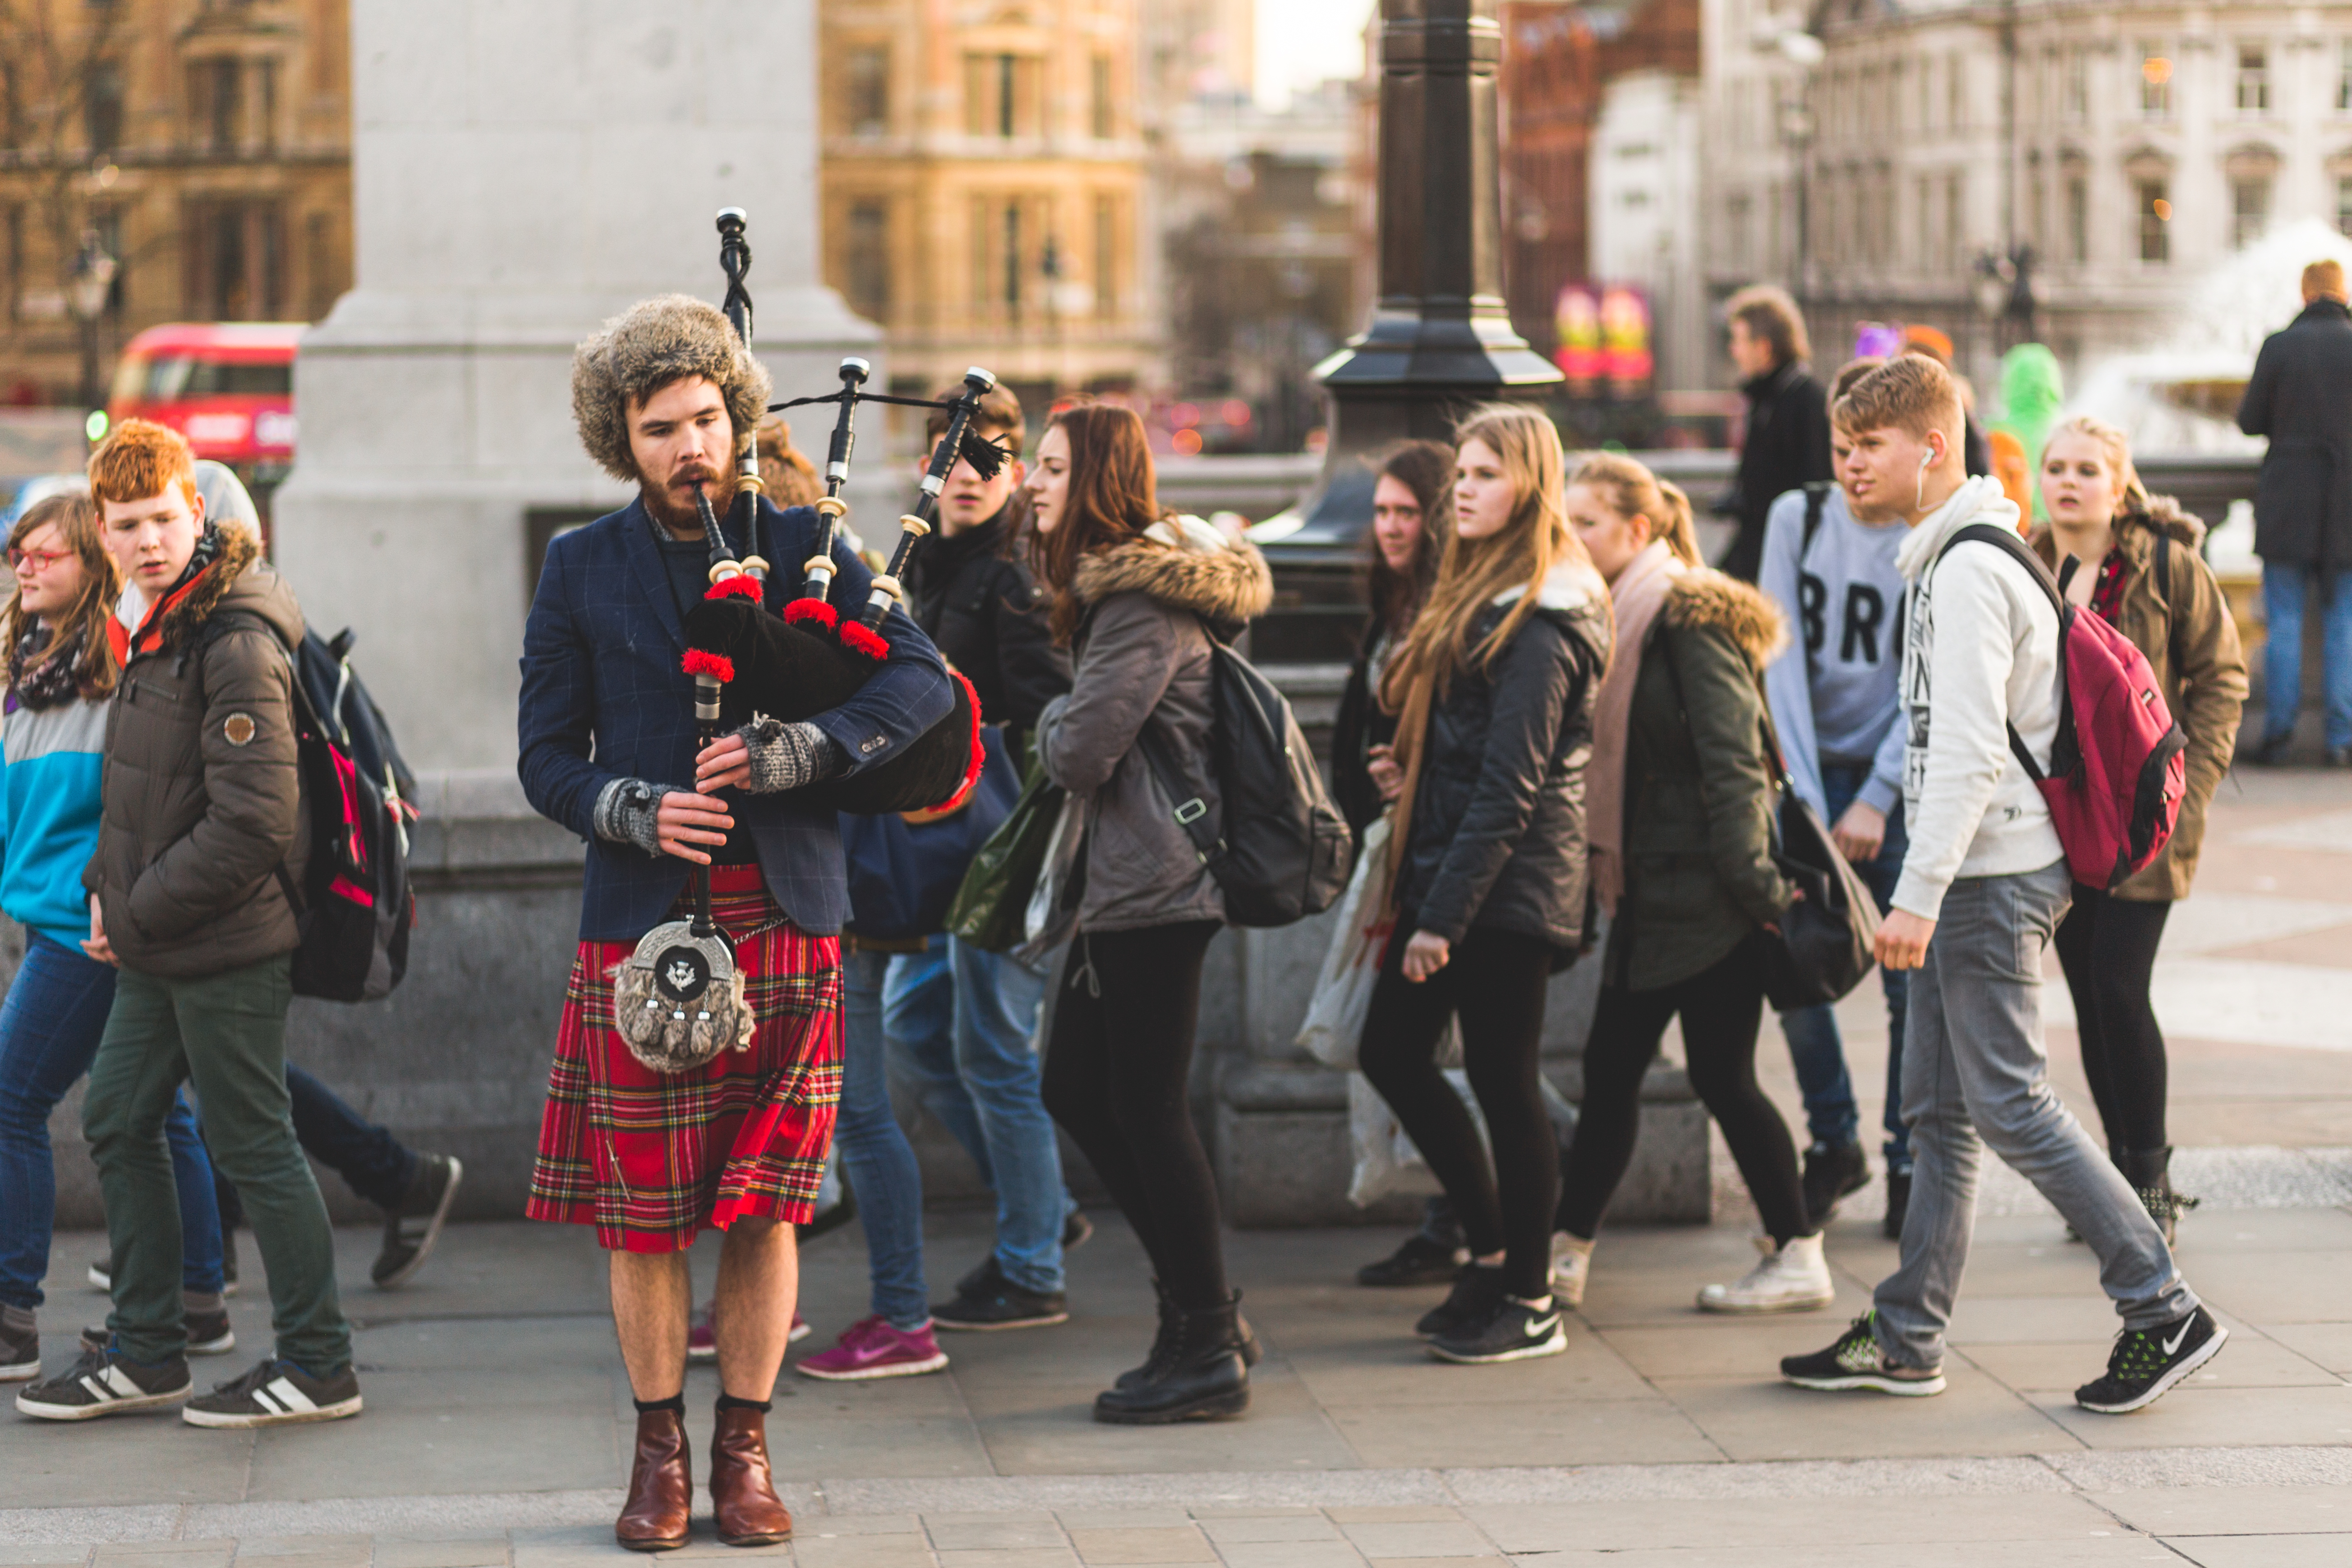
people, pedestrian, fashion, tourism, snapshot, public space, street, crowd, urban area, design, event, textile, photography, street fashion, city, fur, walking